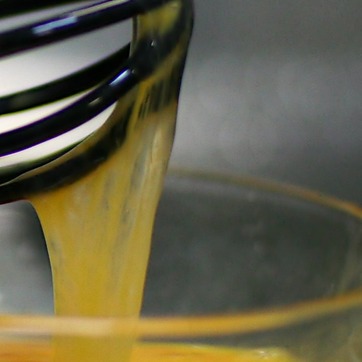
Material: glass